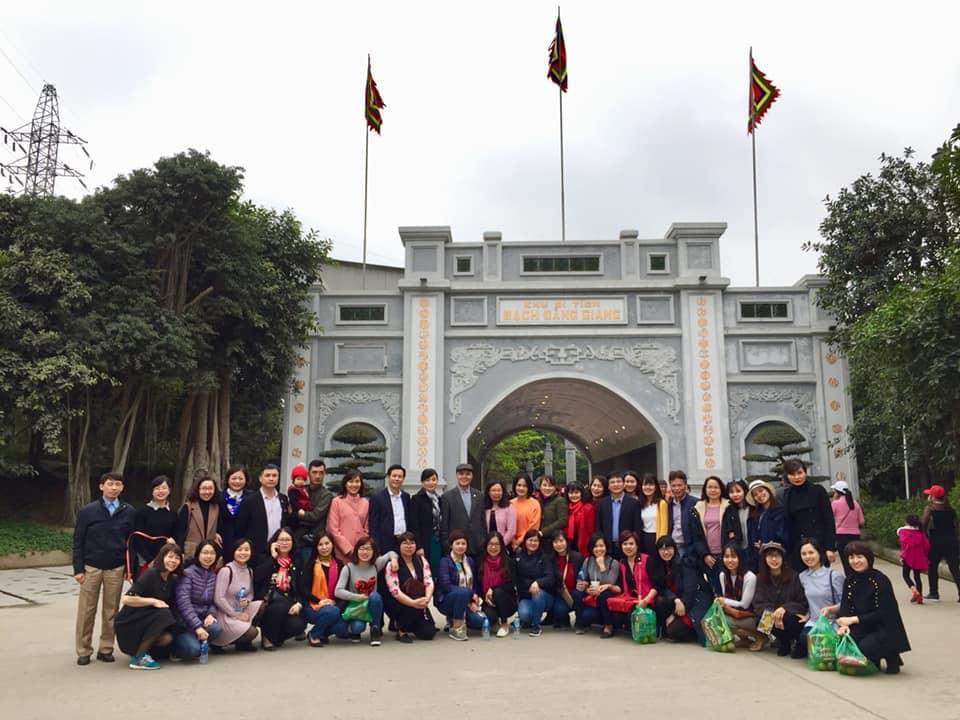
những người đang chụp ảnh trước khu di tích thì xếp thành hai hàng